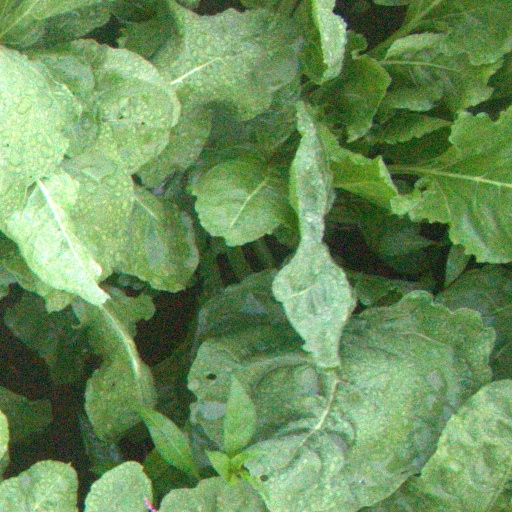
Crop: sugar beet